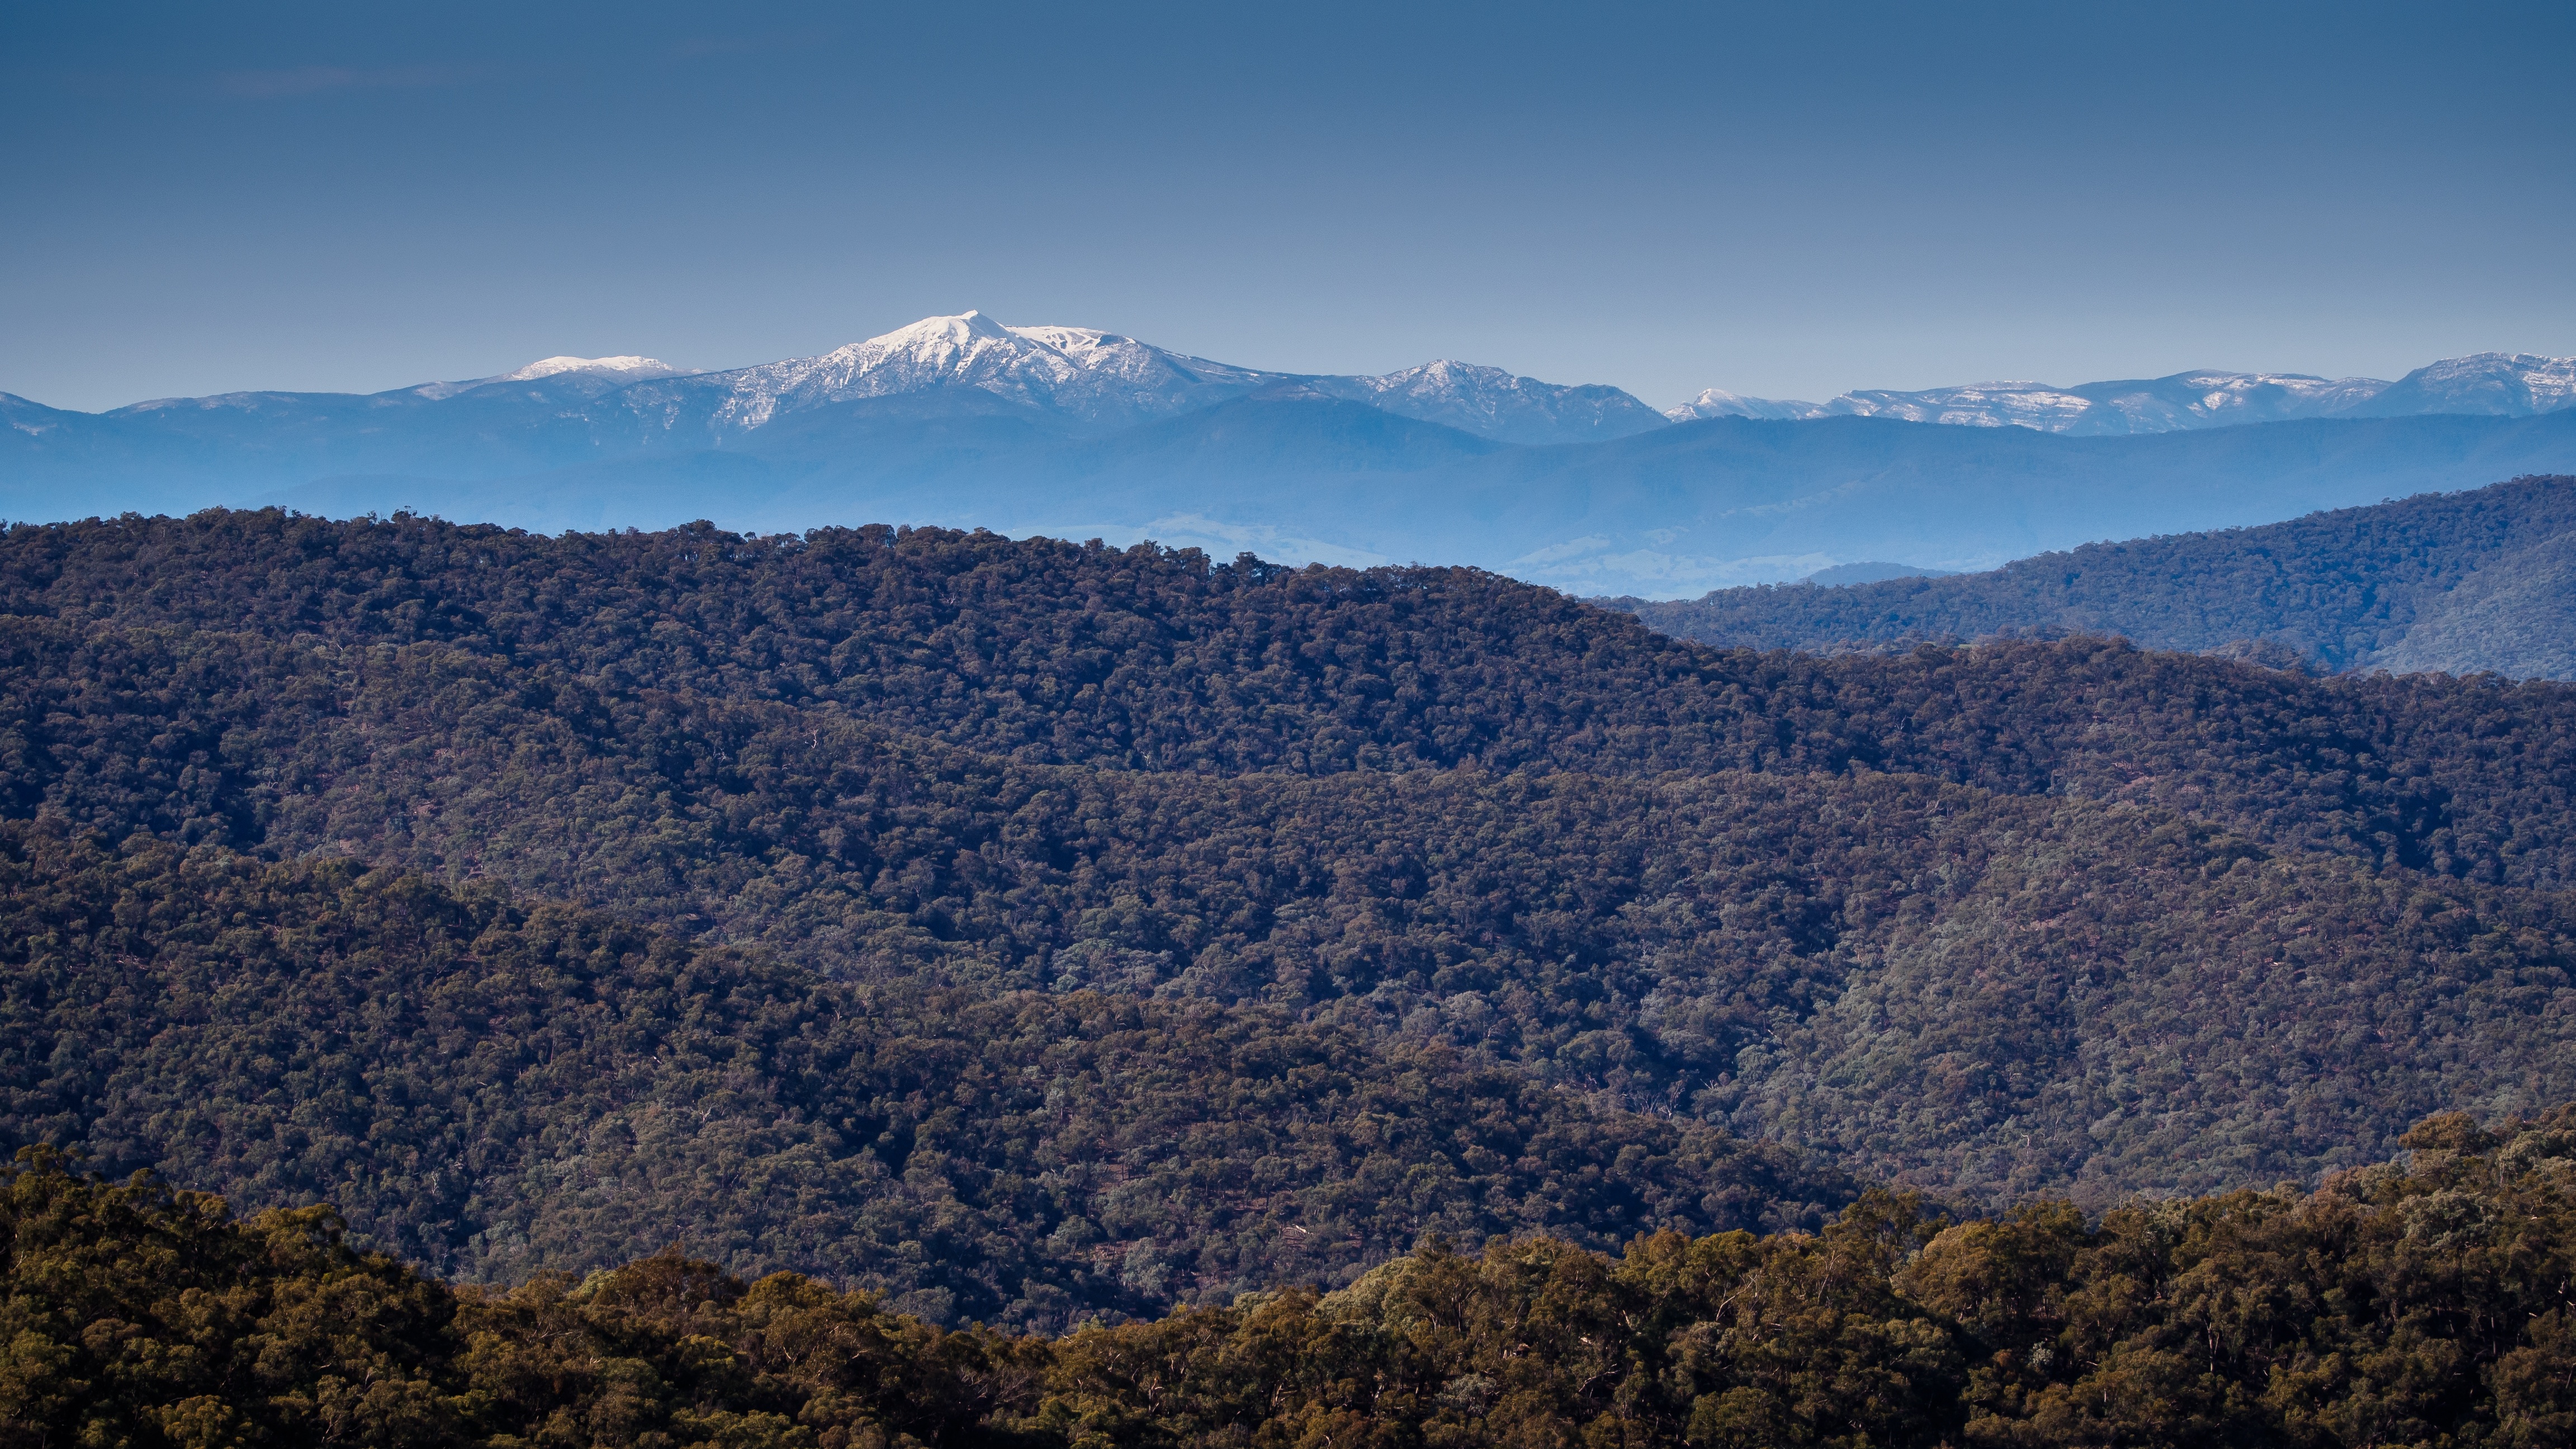
landscape, tree, nature, forest, wilderness, mountain, snow, cloud, morning, hill, valley, mountain range, autumn, weather, ridge, summit, plateau, fell, ecosystem, landform, geographical feature, atmospheric phenomenon, mountainous landforms